1813–1814 Malta plague epidemic

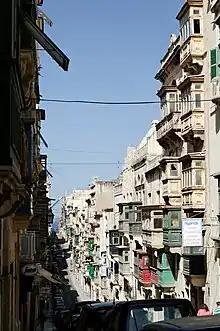
"Strada San Paolo" in Valletta, where the first cases were reported

The plague arrived in the Maltese Islands by infected crew members on board ships sailing from Alexandria to Malta. The "San Nicola" (or "St. Nicholas"), a Maltese brigantine flying the British flag, had left Alexandria on 17 March 1813, and two of its crew members became sick a week after the vessel left port. The vessel arrived in Malta on 28 March, and it was quarantined in Marsamxett Harbour for two weeks. Health guards were sent to ensure that there was no communication between the ship and the shore. Two other ships which also arrived in Malta from Alexandria on 28 March, the British brigantine "Nancy" and the Spanish polacca "Bella Maria", also had cases of the plague on board. Two crew members from the "Nancy" were infected, while one crew member on the "Bella Maria" had died of the disease.